The Gnoll

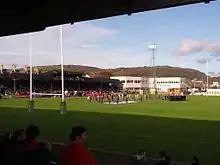
Wales vs Cook Islands at The Gnoll

South Wales Scorpions played at the Gnoll from their formation in 2010 until 2013. The ground hosted a Wales national rugby league team match during the 2010 European Cup, where Wales defeated Ireland 31–30. It also hosted Ireland at the Gnoll in at the 2011 Rugby League Four Nations. Wales won the game by 30 points to 6. The stadium also hosted Wales v Cook Islands at the 2013 Rugby League World Cup; it was the smallest venue used at the tournament and only hosted a single game.